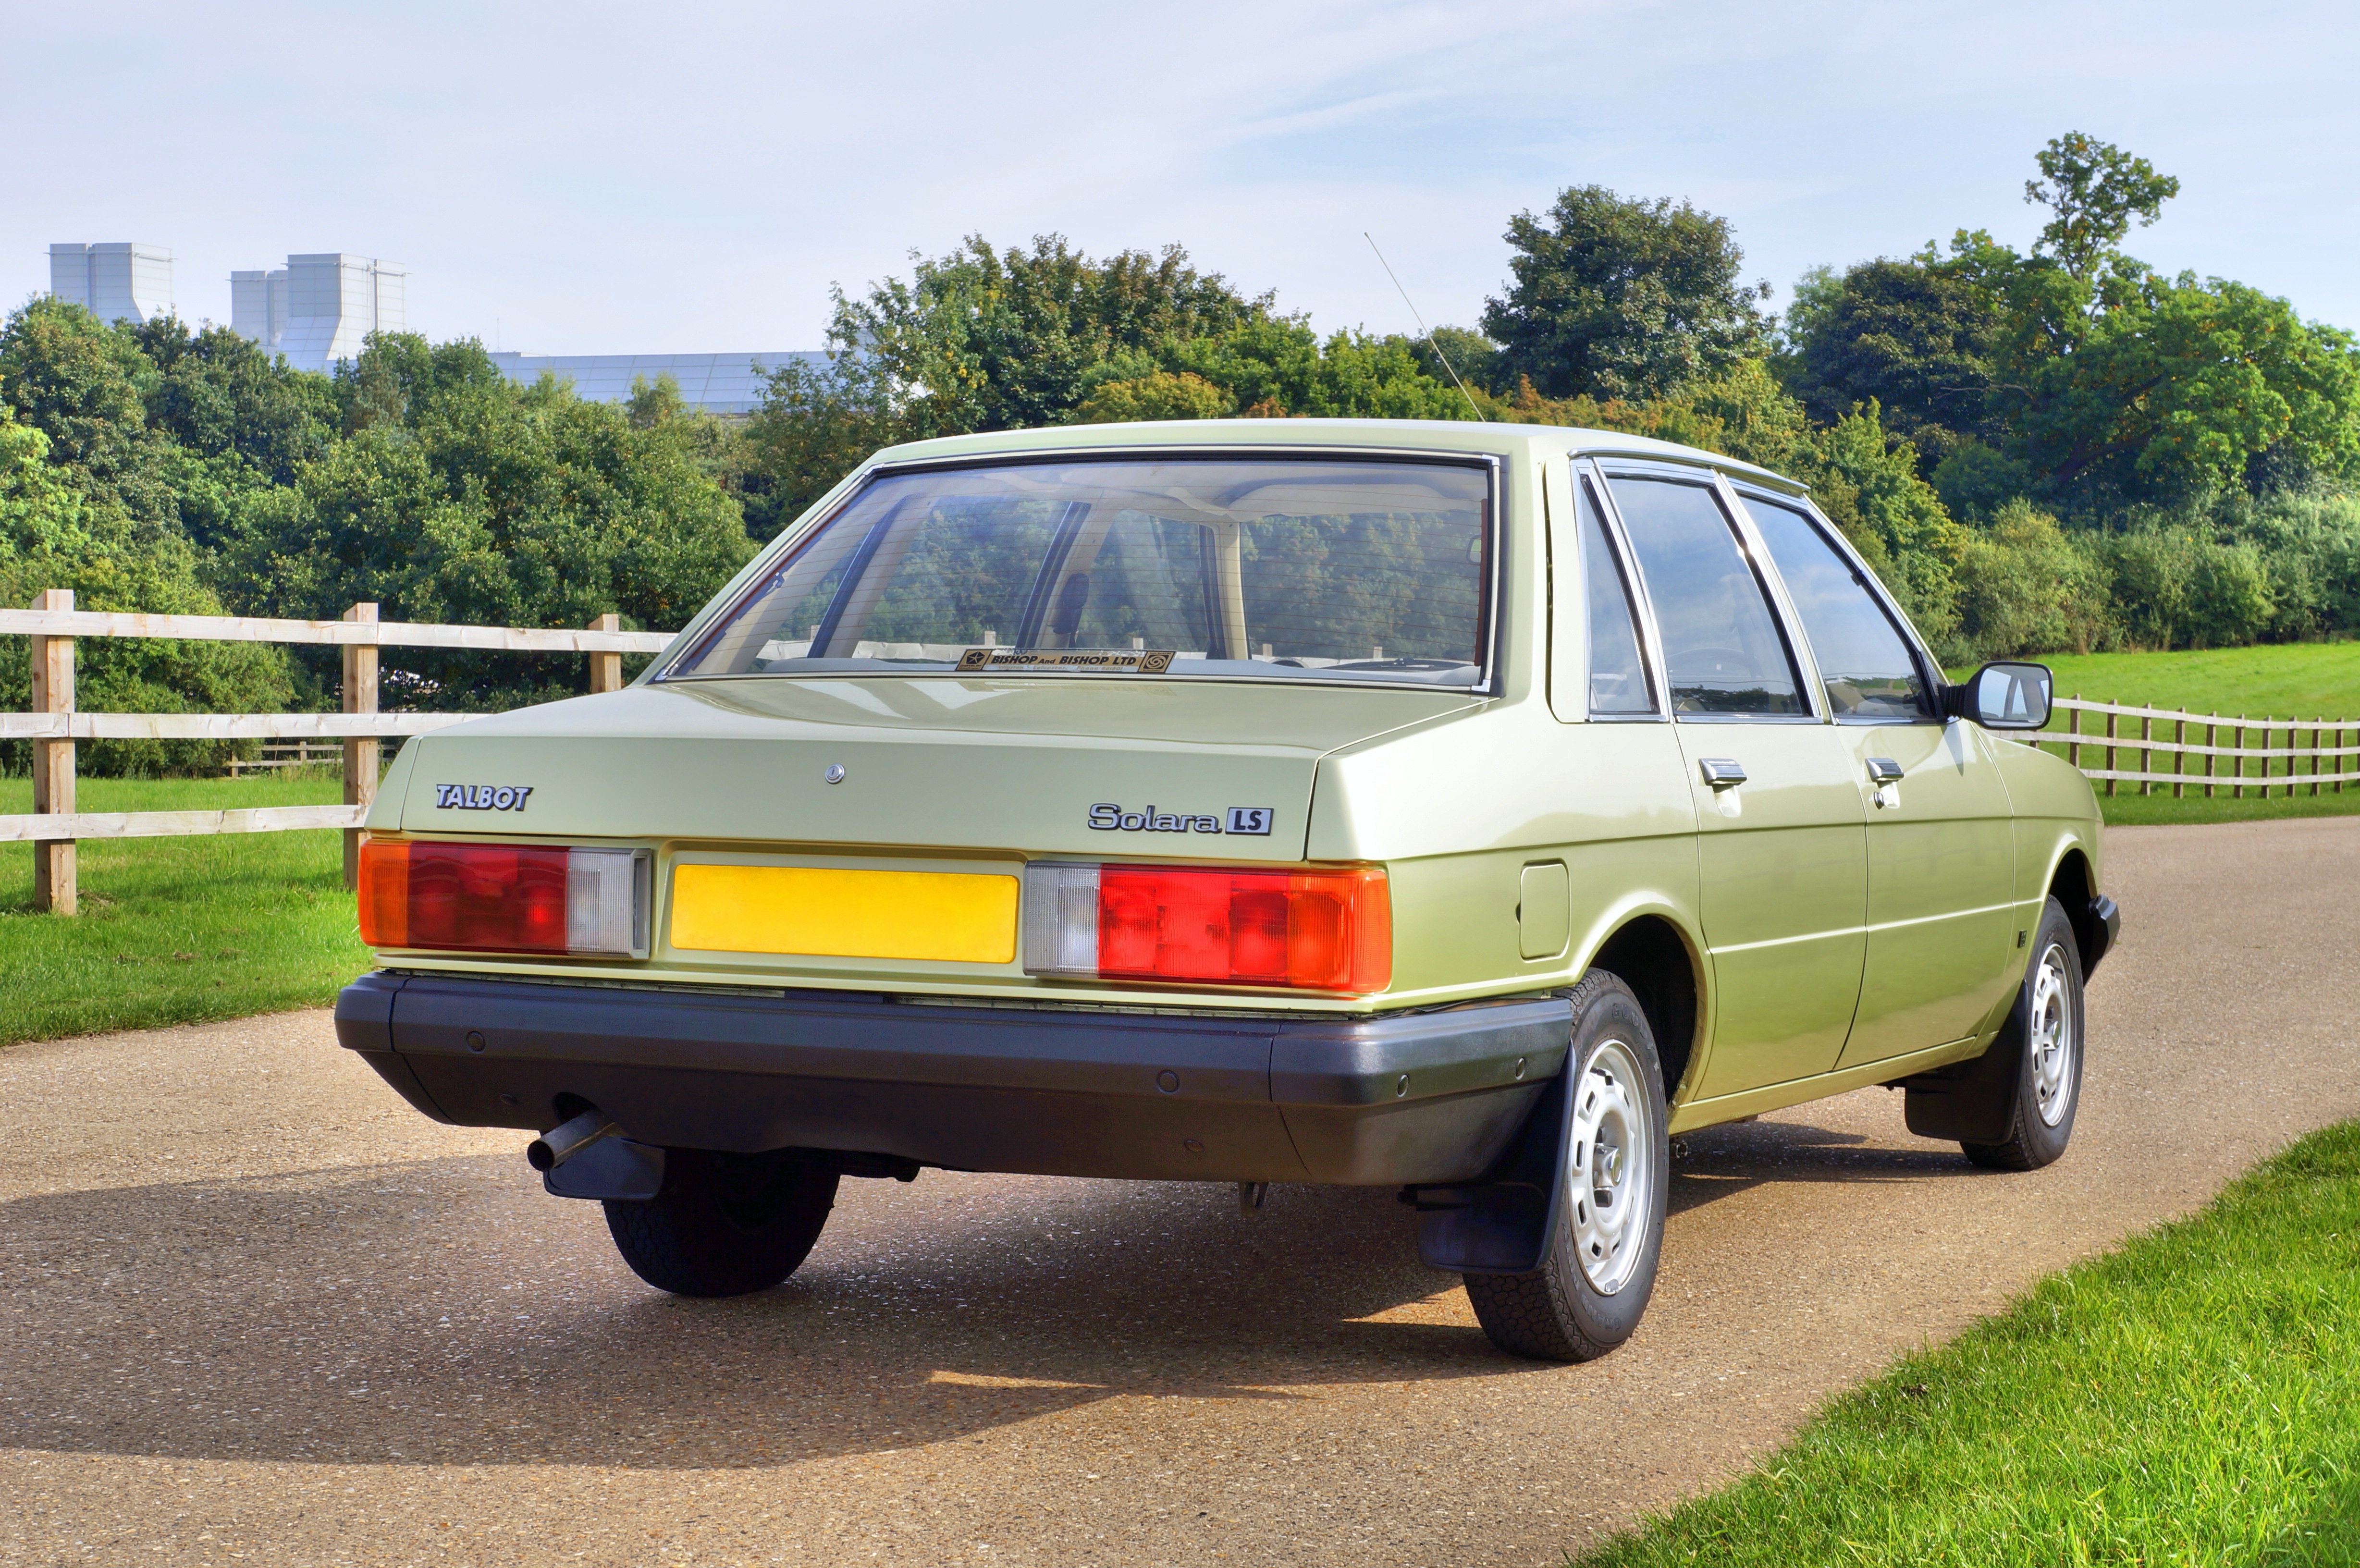
car, vintage, automobile, retro, old, transportation, transport, vehicle, old car, race car, sedan, classic, talbot, vintage cars, classic cars, retro car, land vehicle, talbot solara, automobile make, compact car, family car, executive car